Sophia B. Packard

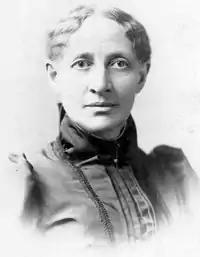
Harriet E. Giles

In 1880 Packard toured the South and decided to open a school for African American women and girls in Georgia. With a gift of $100 from First Baptist Church of Medford, Massachusetts, and a promise of administrative and financial support from the Boston-based Woman's American Baptist Home Mission Society (WABHMS) that sent them, the two women opened a school in the basement of Friendship Baptist Church, an African-American church in southwest Atlanta.